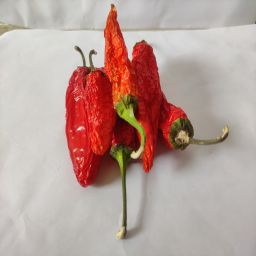
Crop: New Mexico Green Chile
Quality: Dried